Carleton College

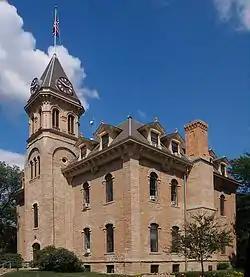

The college campus was created in 1867 with the gifts of two parcels from local businessmen Charles M. Goodsell and Charles Augustus Wheaton. The school campus is on a hill overlooking the Cannon River, at the northeast edge of Northfield. To the north and east is the Cowling Arboretum, which was farm fields in the early years of the college.